Avondale Mill Historic District

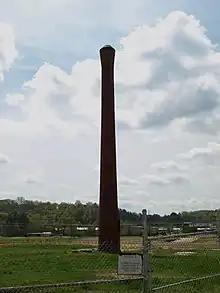
Chimney stack, demolished in November 2015

The main mill building was a two-story structure built of brick and measuring approximately 225 by 640 feet (70 by 200 meters). The mill featured a sawtooth roof, which allowed clerestory windows to be placed on the vertical roof sections for light and ventilation. It was the first saw-toothed mill in Alabama. The walls were lined with windows and blind arches, separated by stepped string courses. The walls are punctuated by protruding buttresses at the bases of the sawtooths and small vents that open into the clerestory area. Four two-story pavilions spaced along each of the long sides of the building contained restrooms and staircases. The interior was divided into four large rooms: the main mill room at the north end, the picker room and dye room in the middle, and the weaving room at the south end.